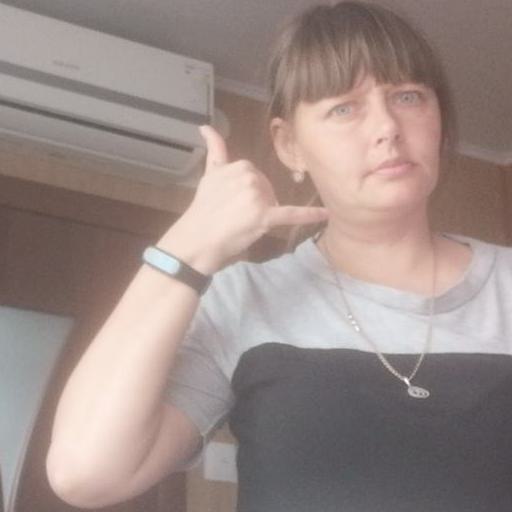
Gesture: call